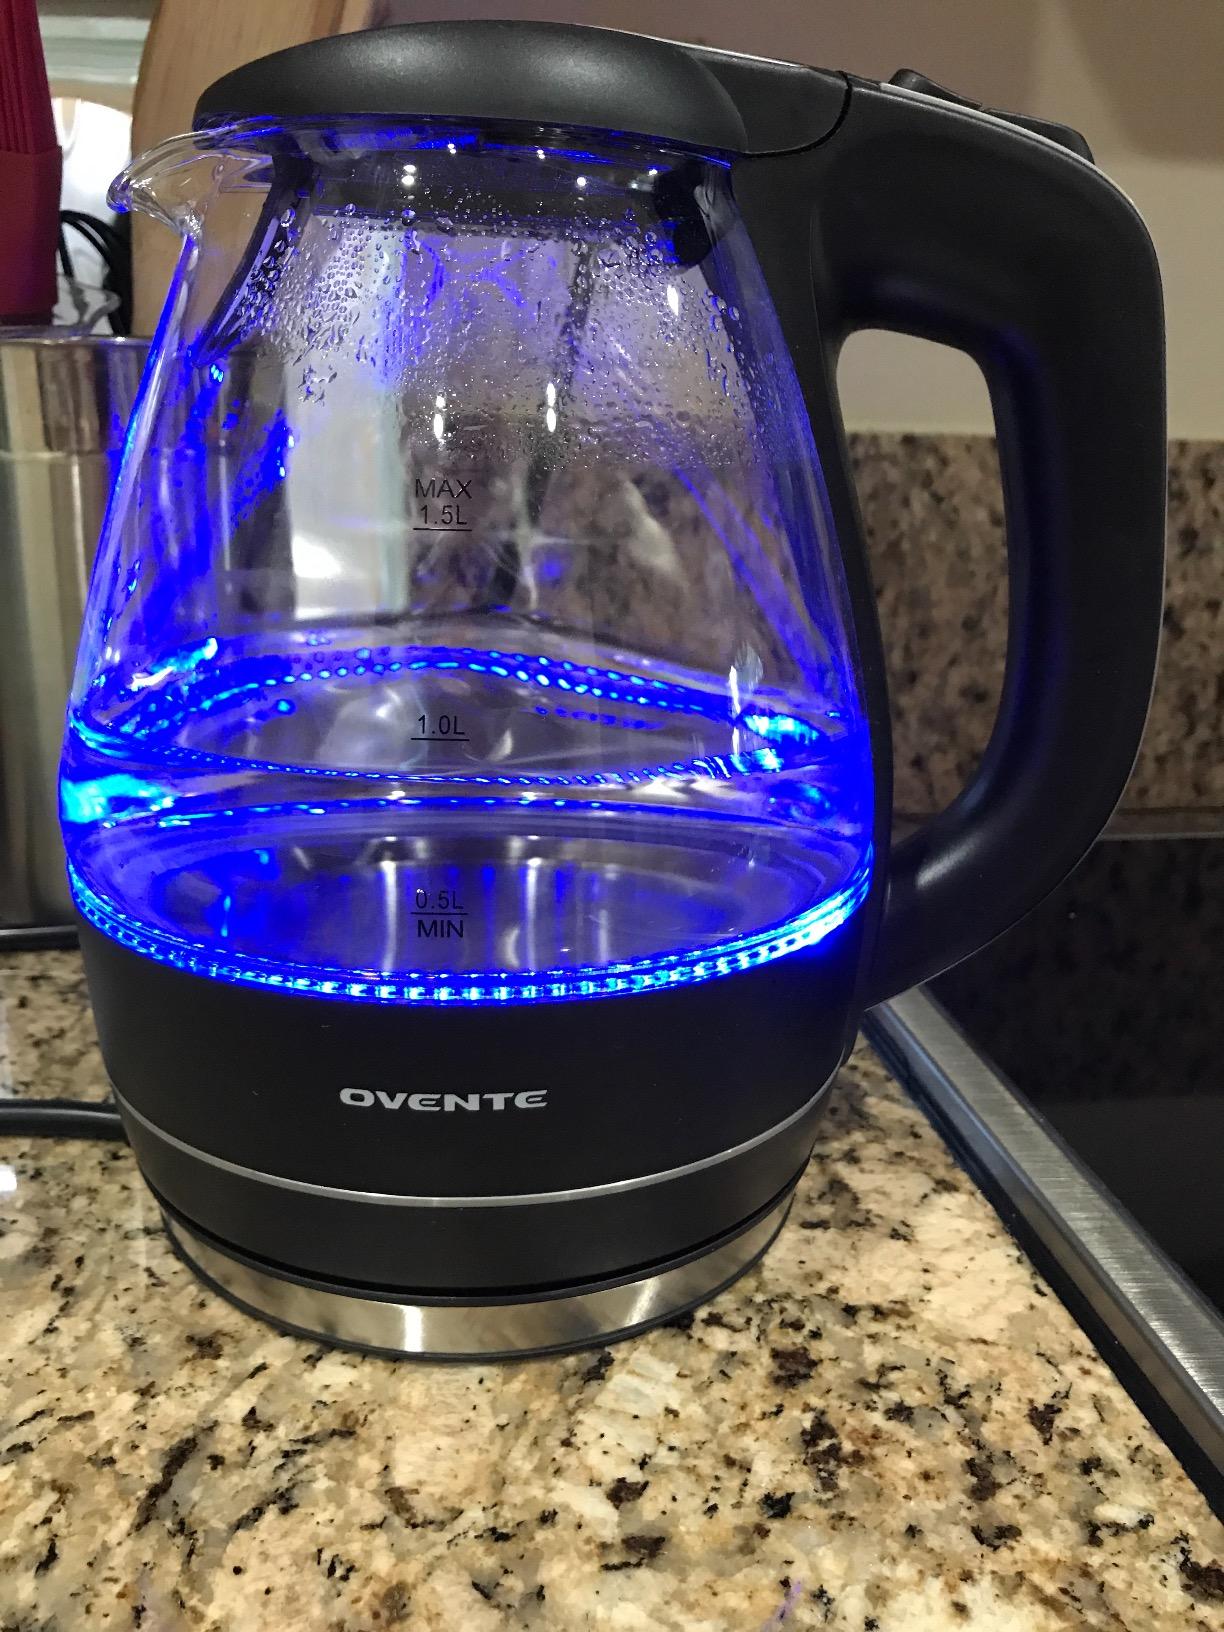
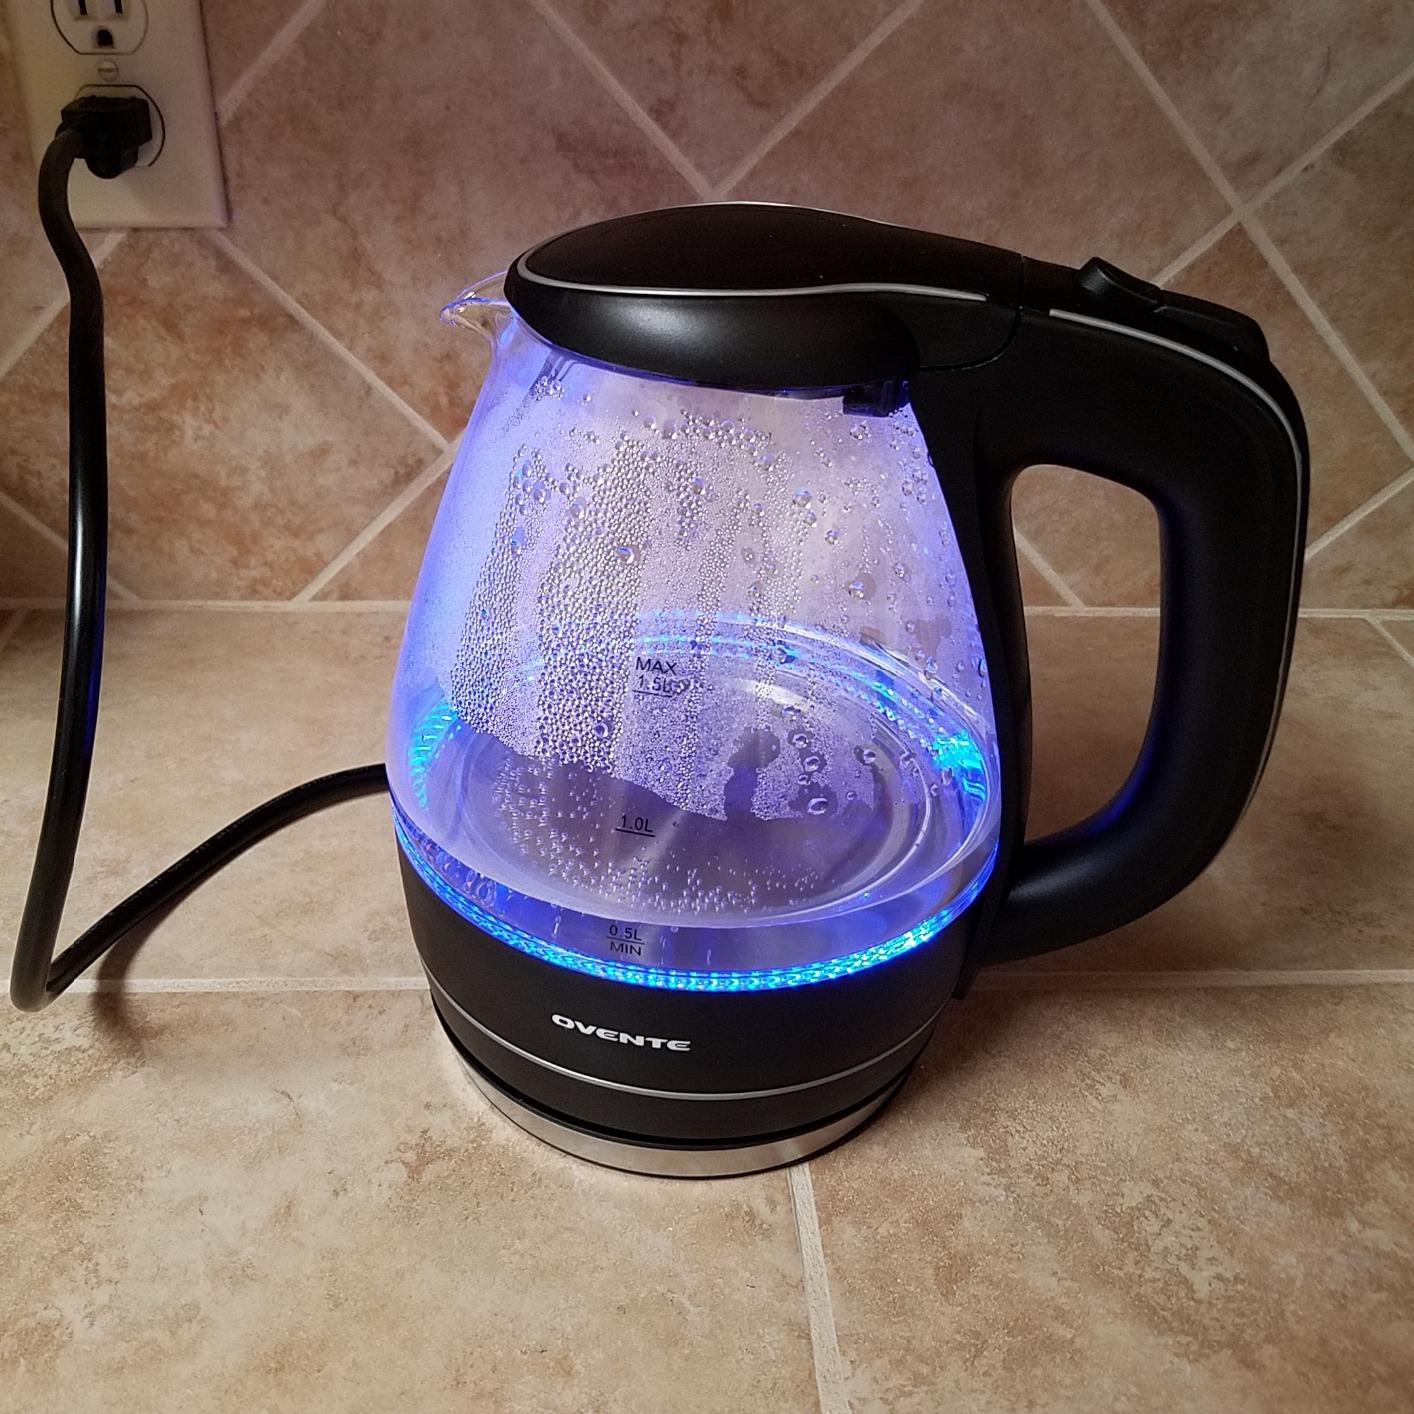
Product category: items_kettle
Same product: yes